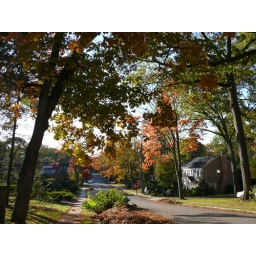
tree lined street in sleepy hollow